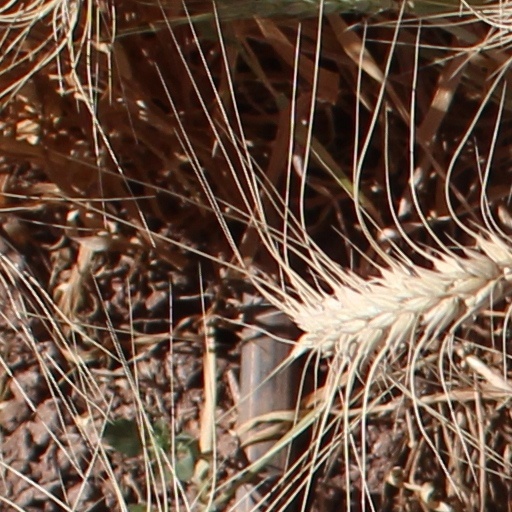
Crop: wheat